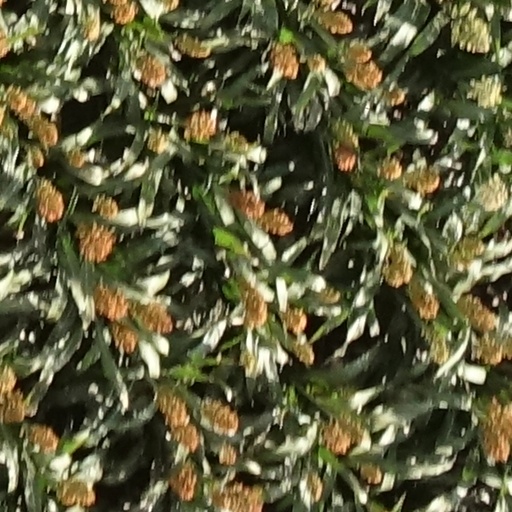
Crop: sorghum